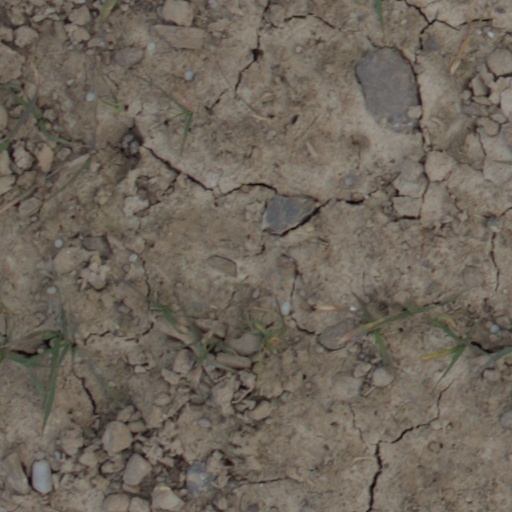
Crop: wheat